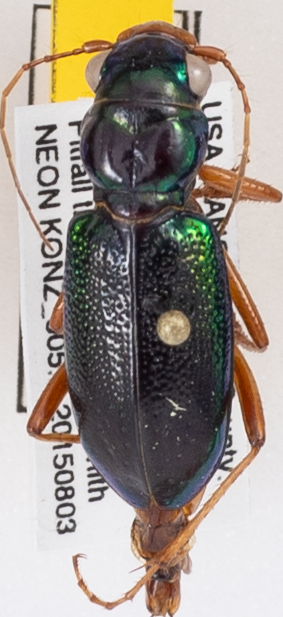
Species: Carabidae sp.
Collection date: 2015-08-03
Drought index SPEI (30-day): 1.13
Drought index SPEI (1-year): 0.54
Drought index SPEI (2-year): -0.24